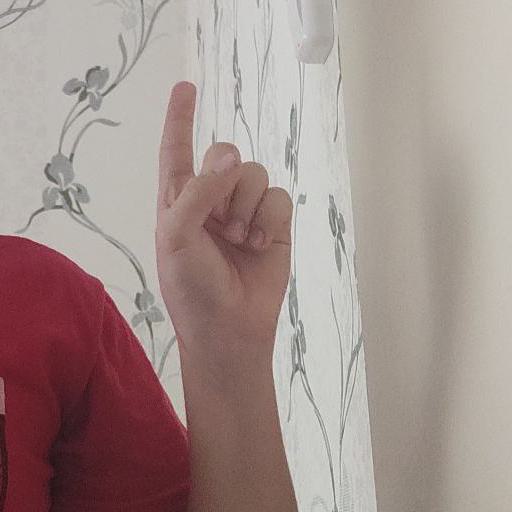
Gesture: one